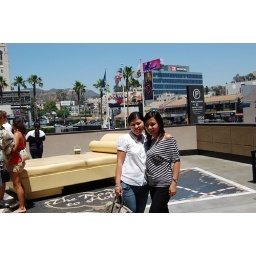
The kodak theater - hollywood sign in the background